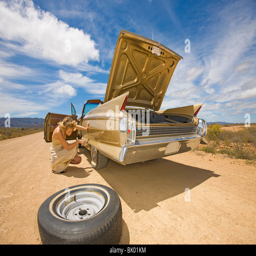
break down in the desert